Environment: real
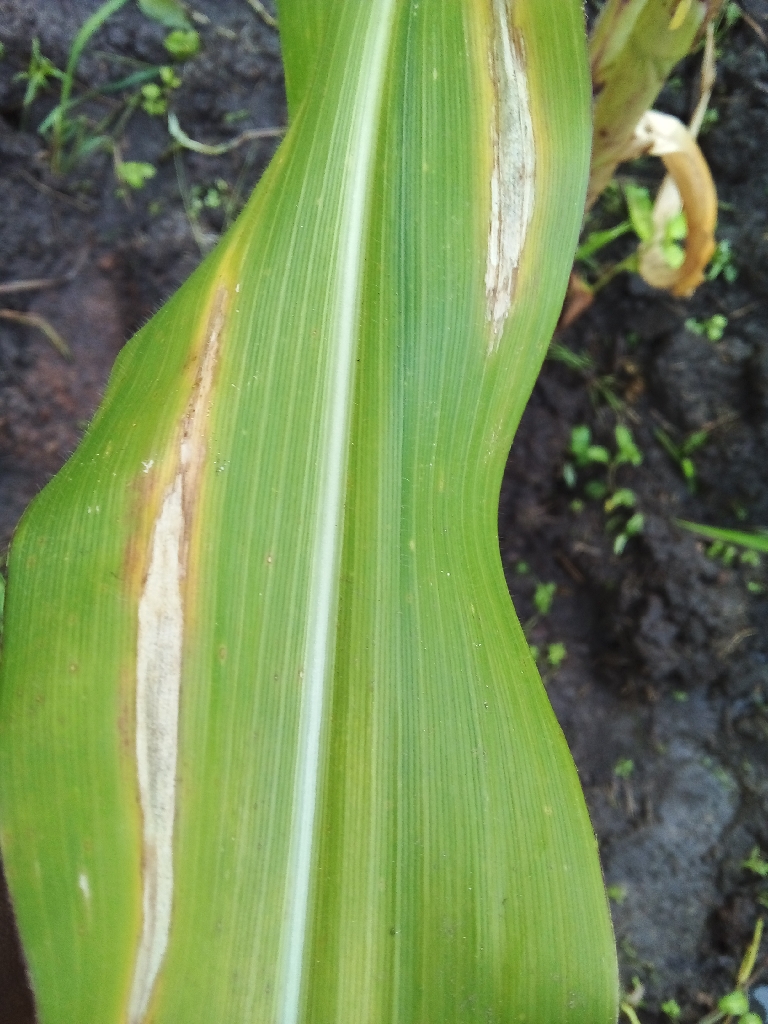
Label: northern_corn_leaf_blight